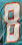
Number: 8